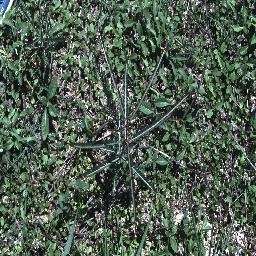
Label: parkinsonia